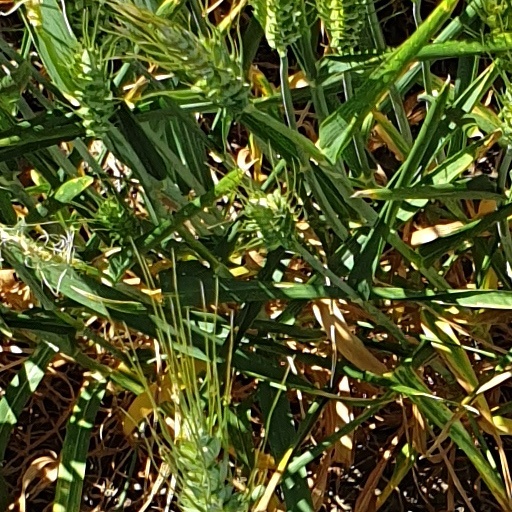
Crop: wheat